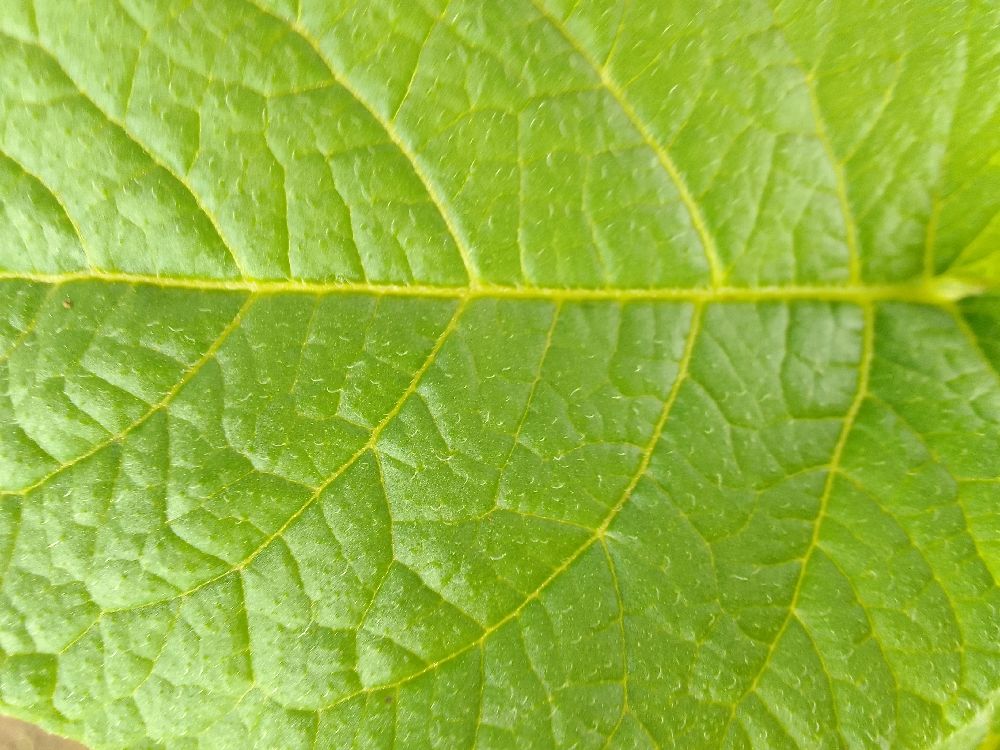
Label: Healthy